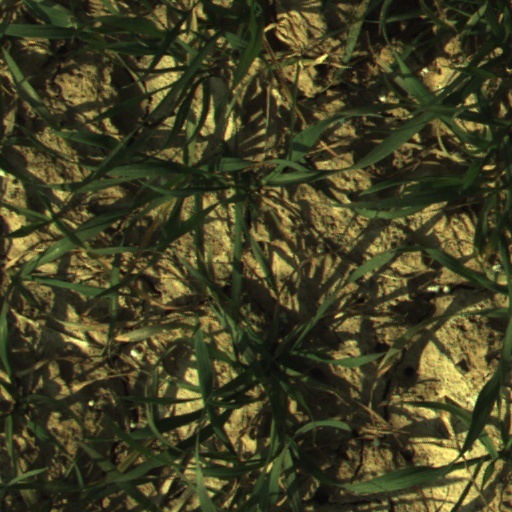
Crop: wheat